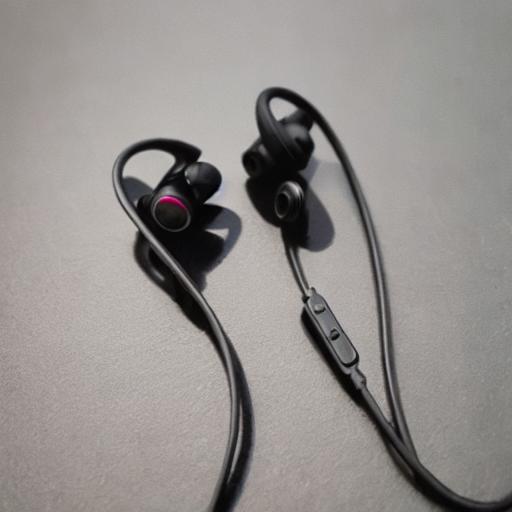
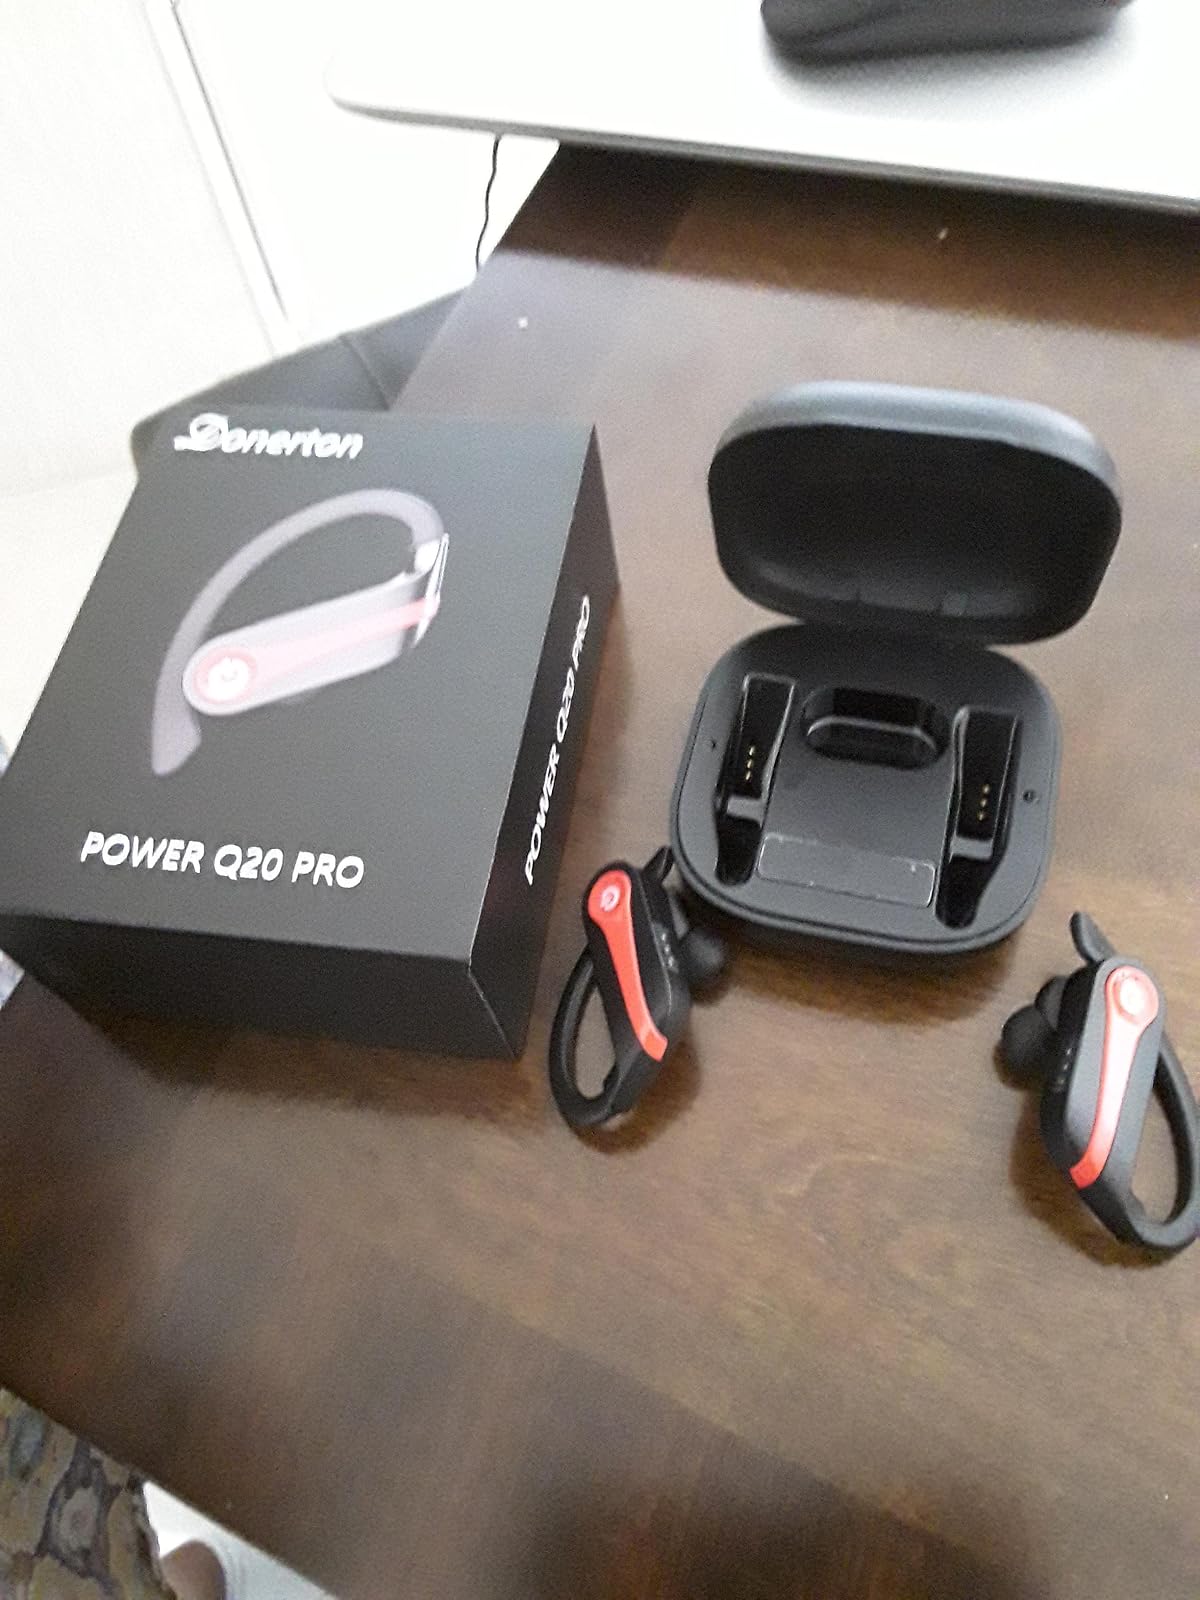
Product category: earbuds
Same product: no